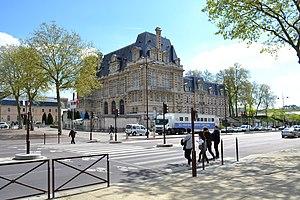
L'hôtel de ville' de Versailles, dans les Yvelines (France).